History of opera

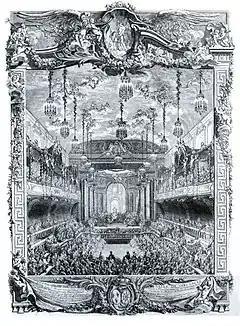
Performance of "La Princesse de Navarre" by Jean-Philippe Rameau on 23 February 1745 at the Théâtre de la Grande Écurie, Versailles, as part of the celebrations of the marriage of Dolphin Louis to Maria Theresa of Spain

Some of the characteristic elements of the opera buffa were: the use of the recitative "accompagnato", greater use of choir and ensembles, and the use of the cavatina and the aria "con pertichini", a modality based on an aria -generally "da capo" – to which were added comments in recitative by characters who watched the scene from outside, generating a form of ensemble. The "introduzione" and the "finale", scenes that usually brought together all the characters of the work, singing in ensemble, also became more relevant.